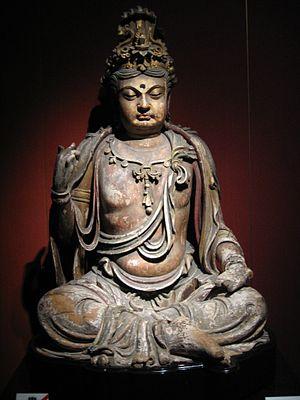
La dynastie Song est une dynastie qui a régné en Chine entre 960 et 1279. Elle a succédé à la période des Cinq Dynasties et des Dix Royaumes et a été suivie par la dynastie Yuan. Il s'agit du premier gouvernement au monde à émettre des billets de banque. Cette dynastie a également vu la première désignation du vrai Nord à l'aide d'une boussole.